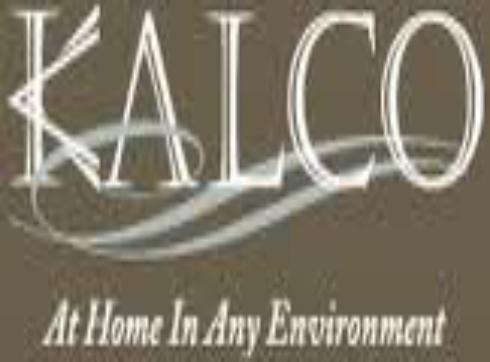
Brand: Kalco
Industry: Necessities